Spanking

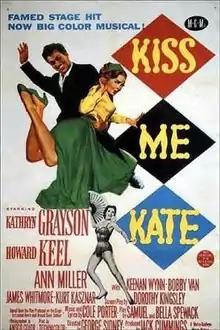
Theatrical release poster for "Kiss Me Kate", 1953

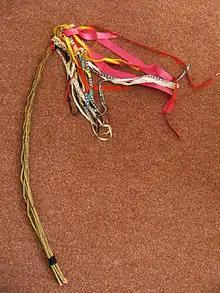
An Easter whip (Czech: "pomlázka"; Slovak: "korbáč")

Parents commonly spank their children as a form of corporal punishment in the United States; however, support for this practice appears to be declining amongst U.S. parents. Spanking is typically done with one or more slaps on the child's buttocks with a bare hand, although, not uncommonly, various objects are used to spank children, such as a hairbrush or wooden spoon. Historically, adults have spanked boys more than girls. In the United States, adults commonly spank toddlers the most.